Diomede Islands

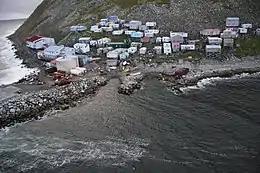
A village of 40–50 mostly small buildings built on a steep, rocky coastline; some structures higher on the hill are built on stilts

The islands were once mountain tops in the central portion of the land mass known as the Bering land bridge.